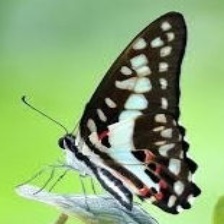
Species: GREAT JAY